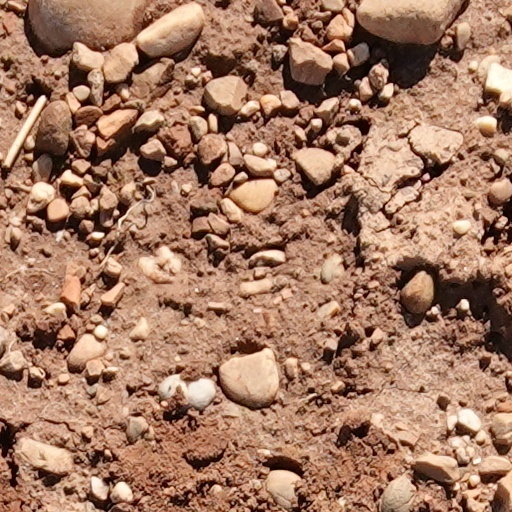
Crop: wheat